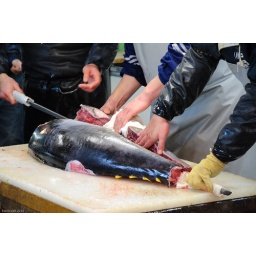
Tsukiji fish market in Tokyo.